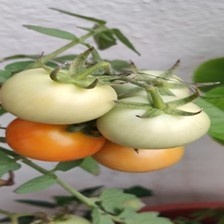
Label: tomato